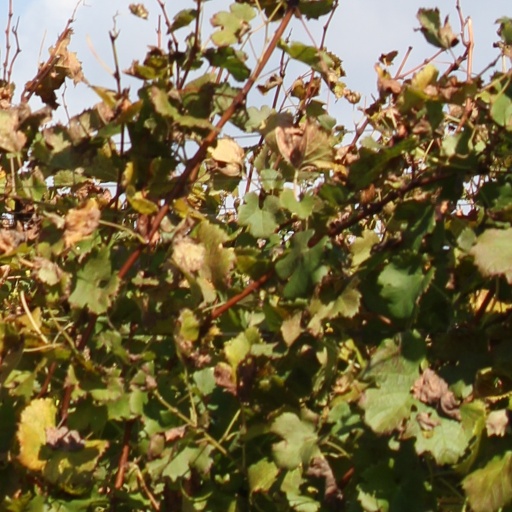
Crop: grape